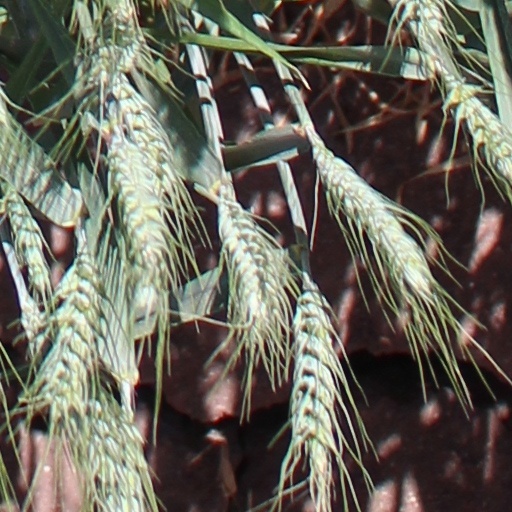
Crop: wheat